Guard of honour

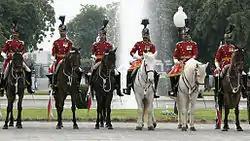
A mounted guard of honour formed by Pakistani cavalrymen during the welcoming ceremony for the U.S. state visit to Pakistan, 2006

The 302nd Military Police Company is a JGSDF unit under the direct control of the Eastern Army located in the Ichigaya garrison (MOD HQ). When foreign leaders make state visit to Tokyo, a Special Ceremonial Detachment of the company is assembled outside the Chōwaden Reception Hall at the Tokyo Imperial Palace or the Prime Minister's Official Residence to take part in the welcoming ceremony. The 115-strong personnel company is organized into three platoons, each consisting of three honour guard squads. In wartime situations, the company serves as a military police unit.